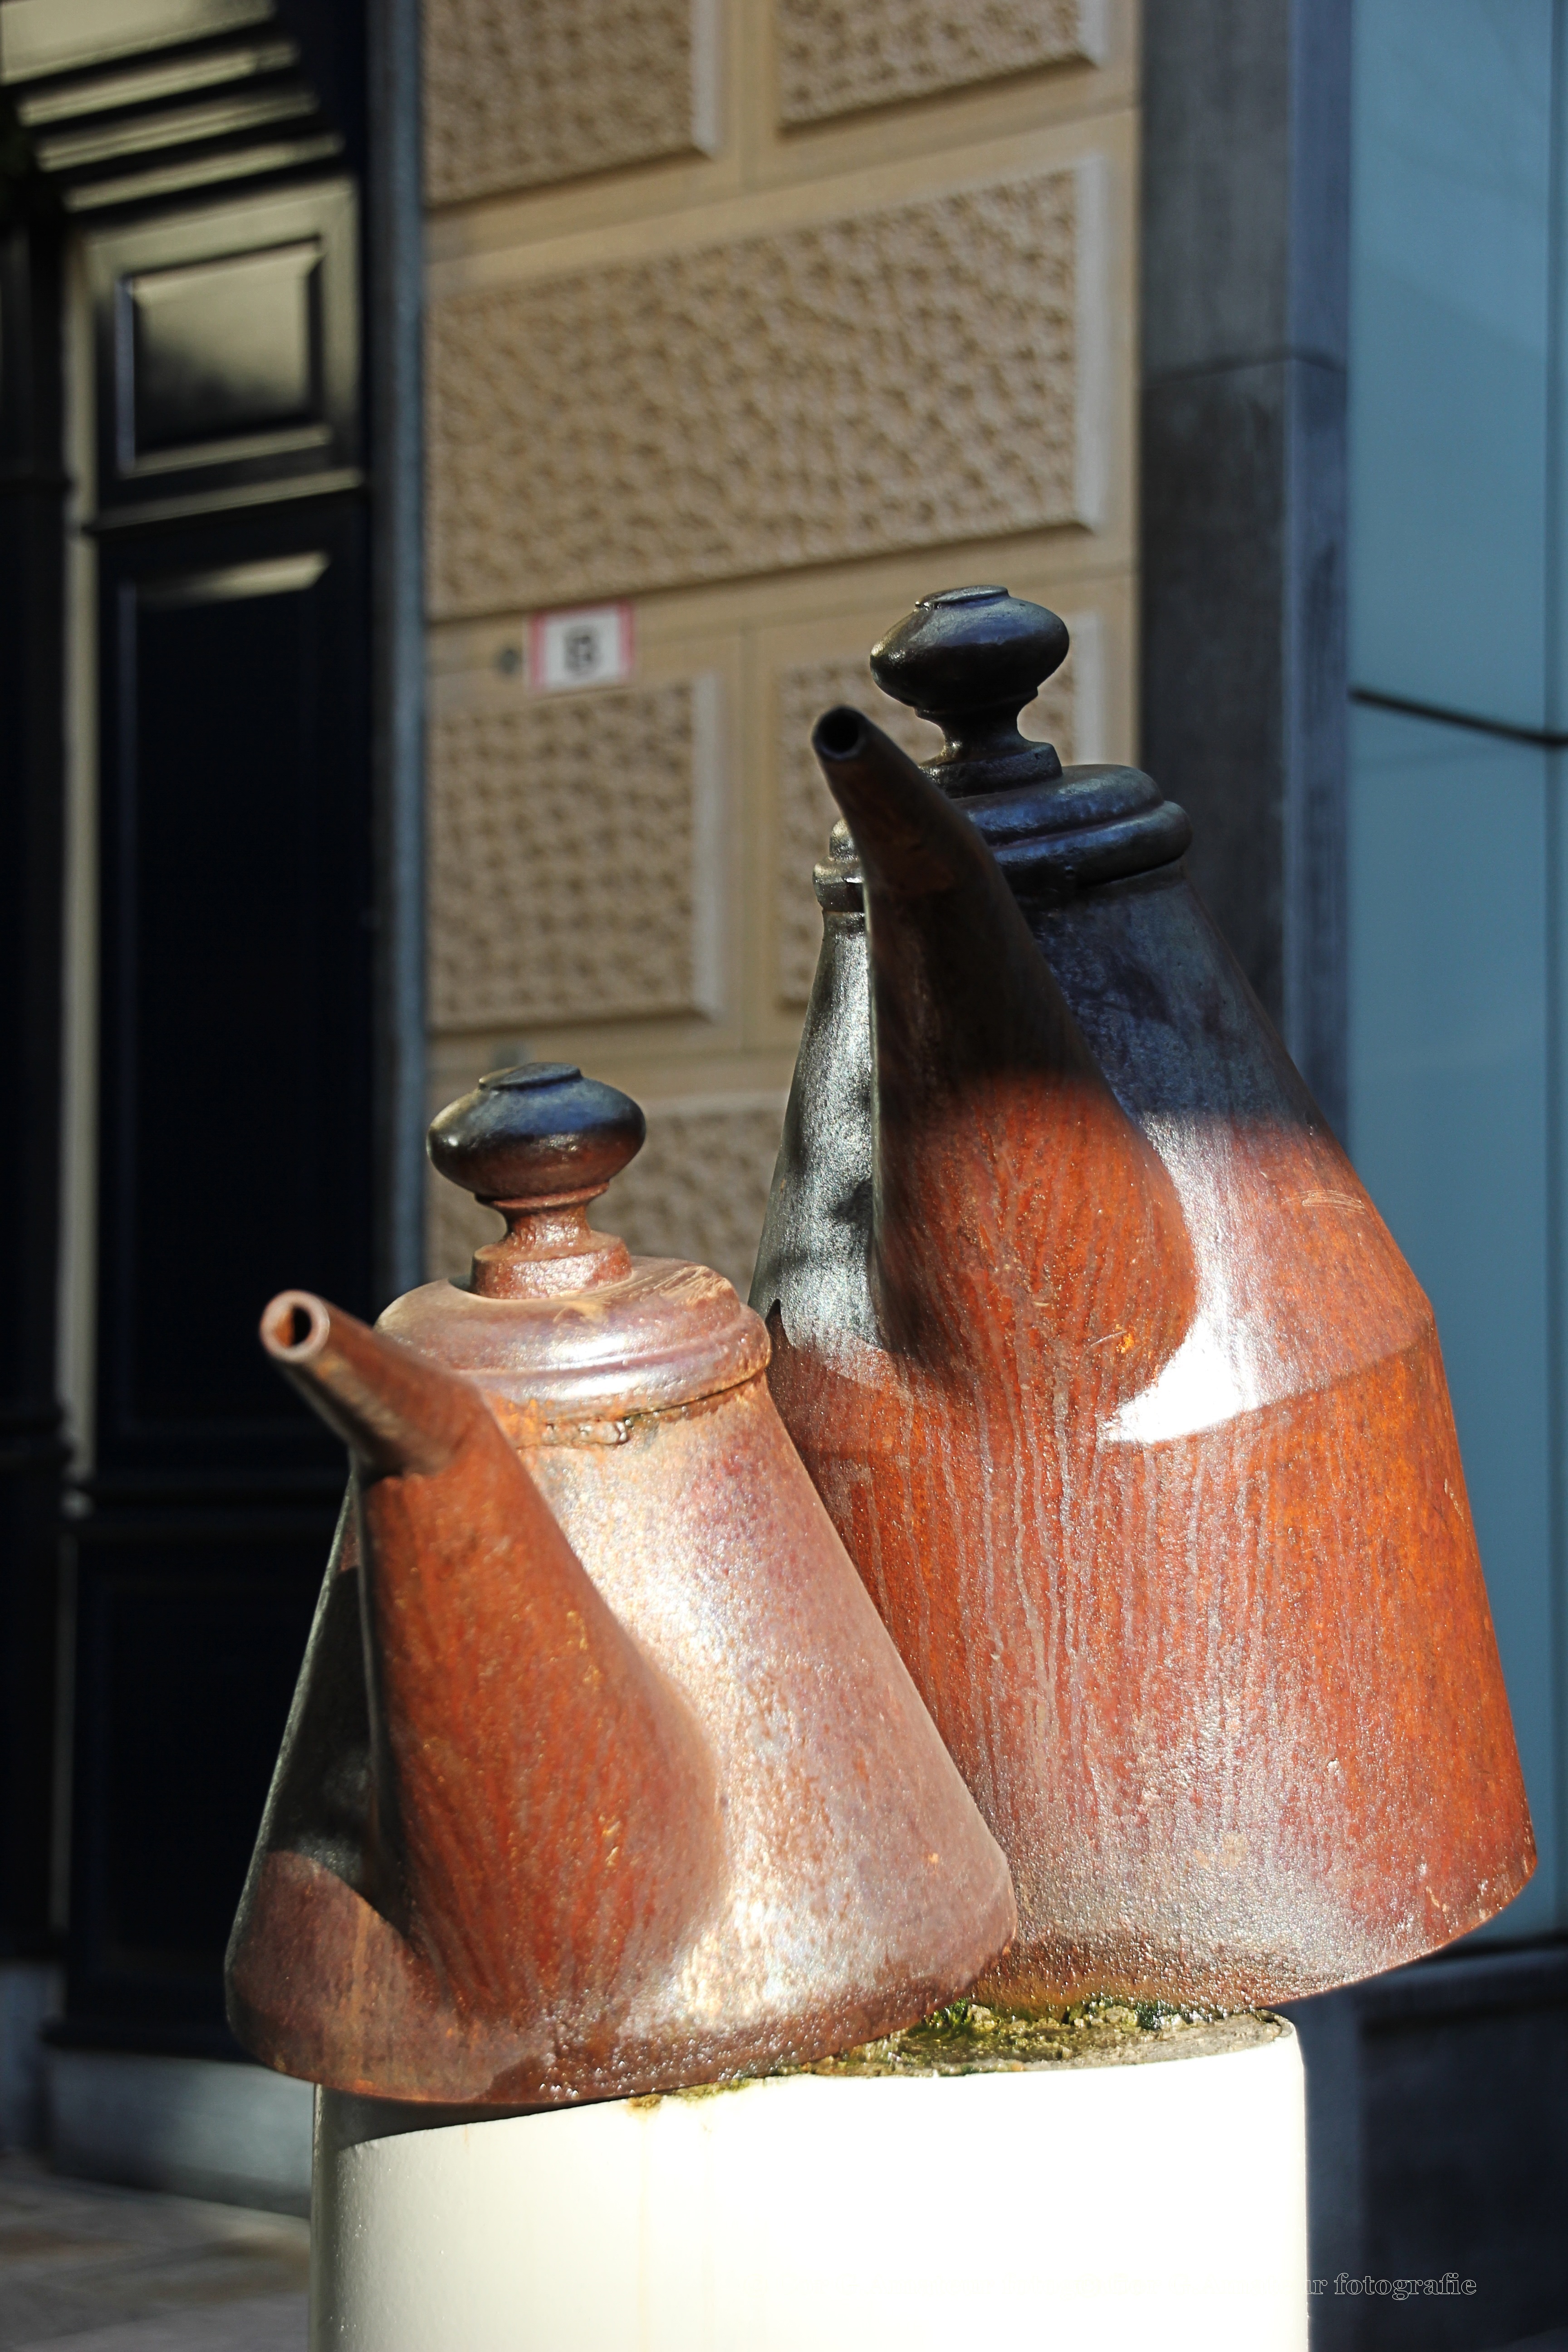
coffee, wood, glass, ceramic, furniture, lighting, material, coffeepot, art, light fixture, man made object